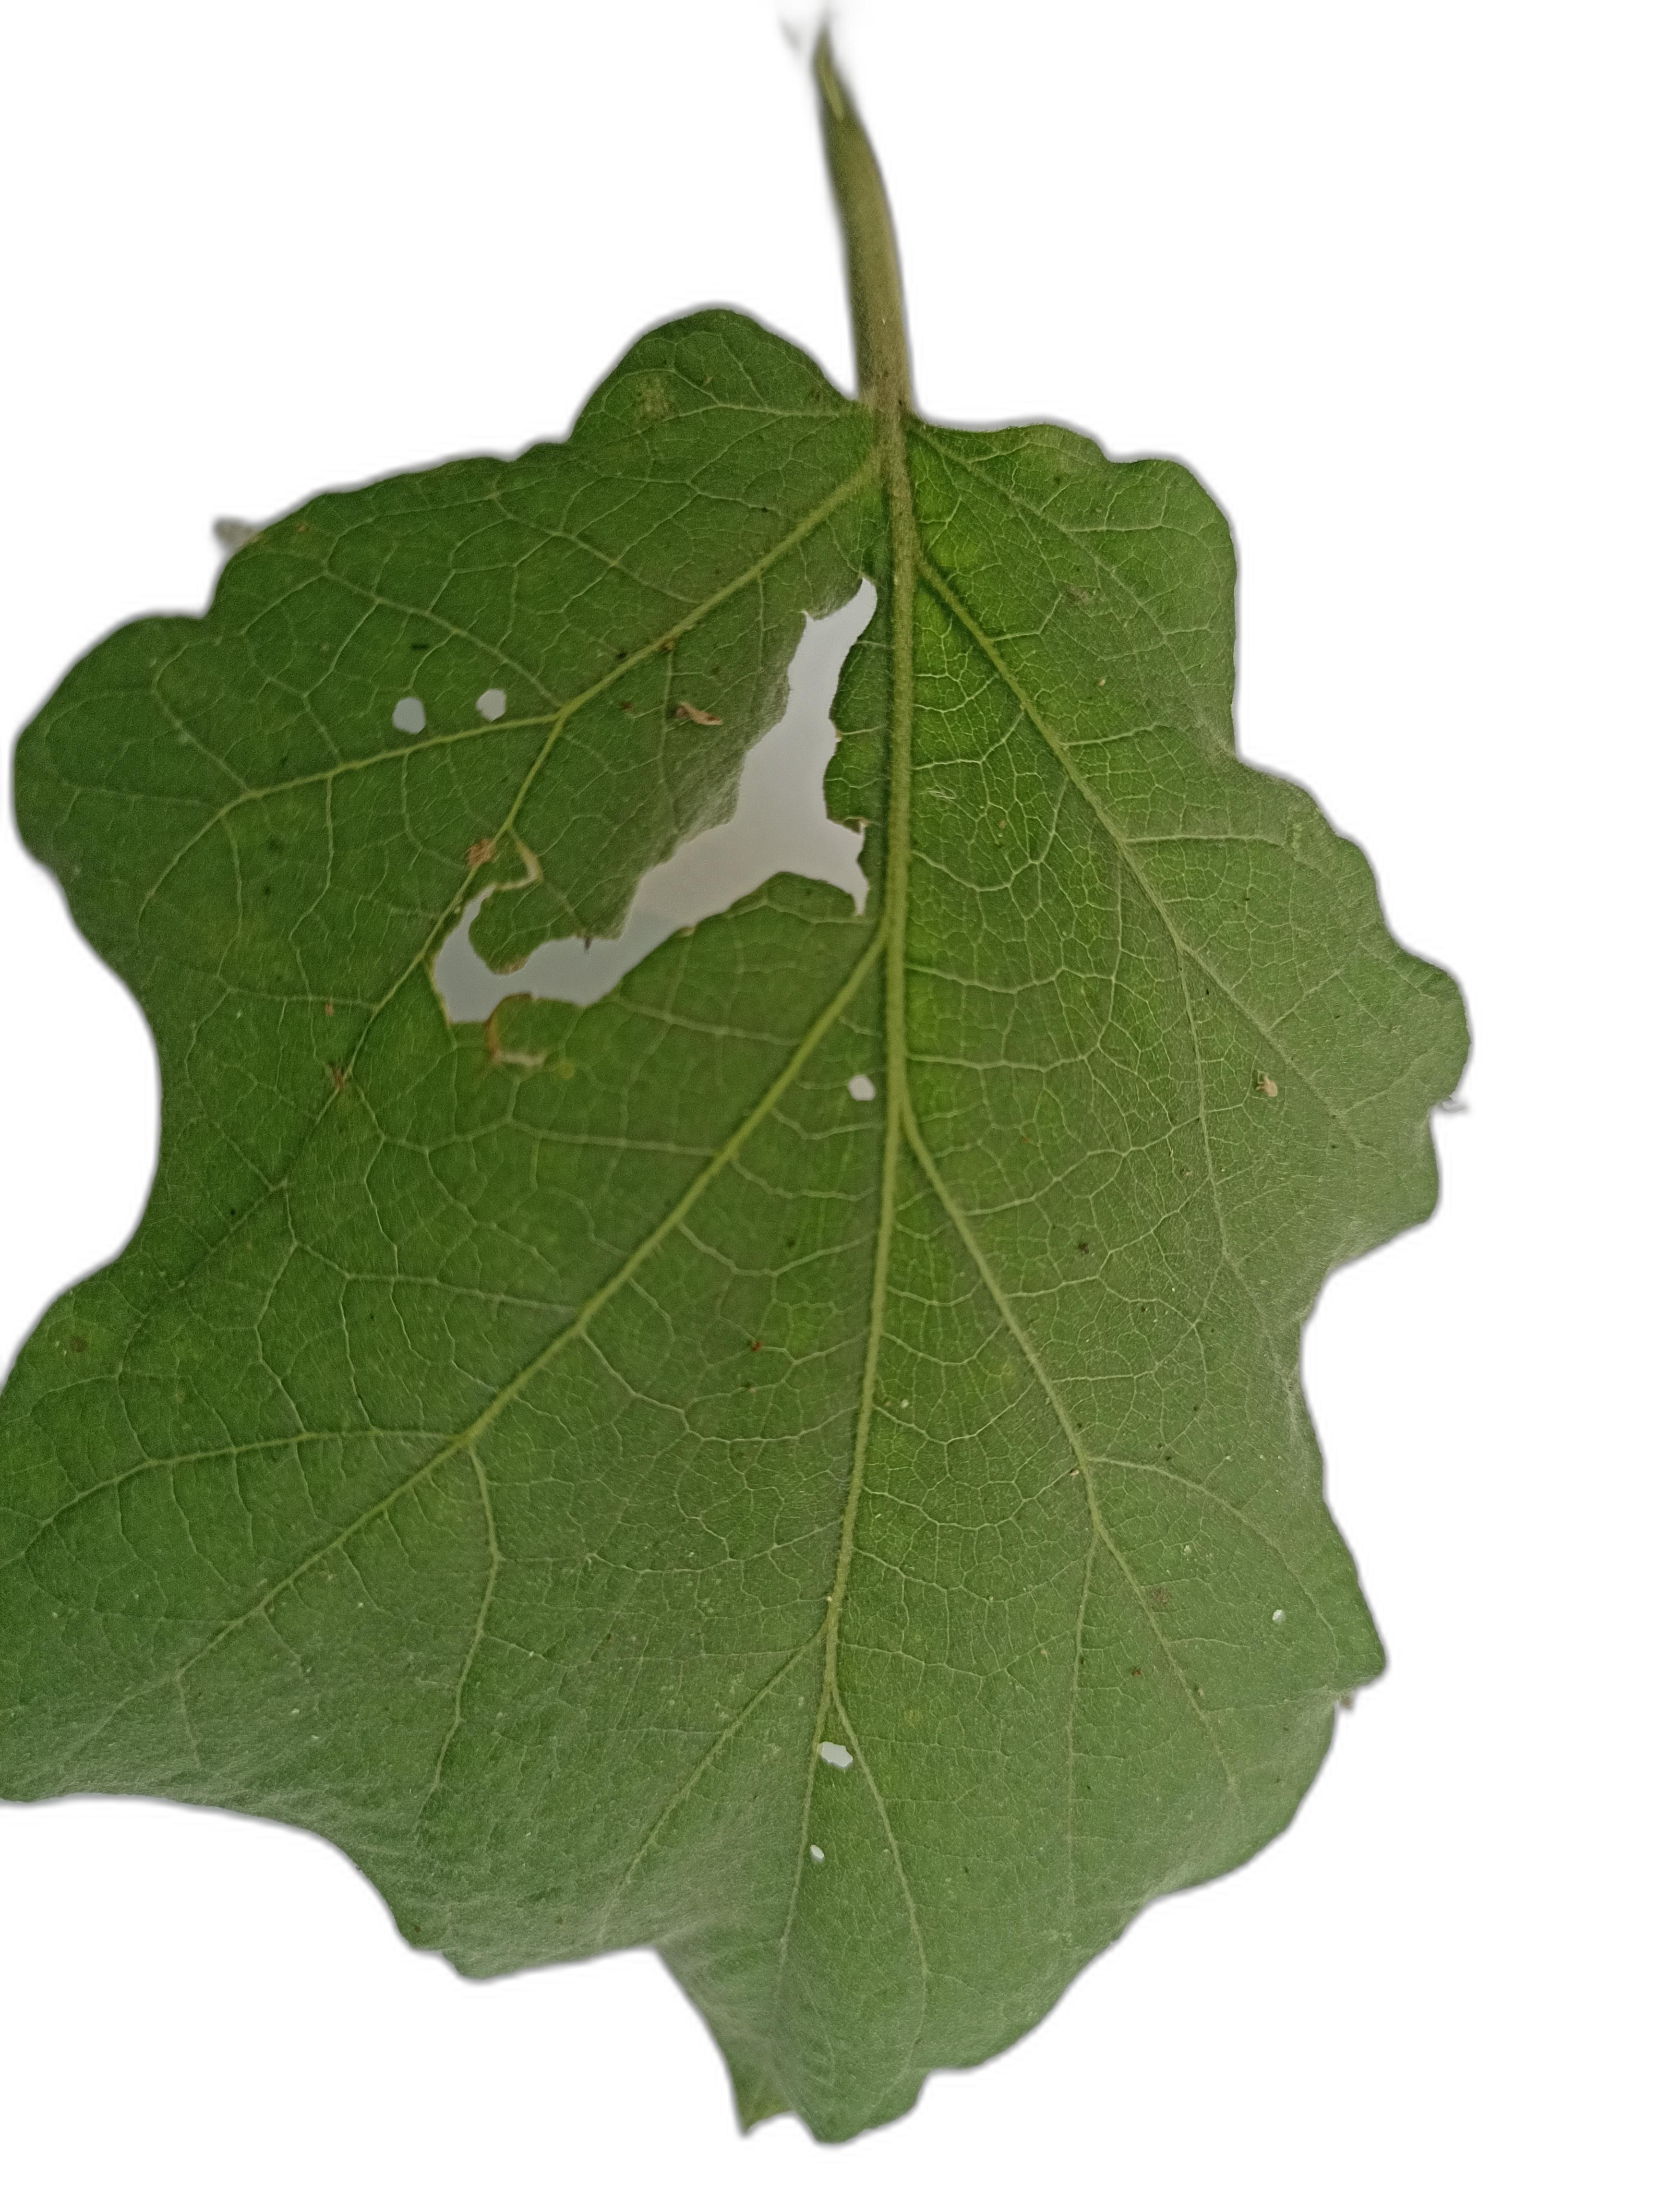
Label: Insect Pest Disease